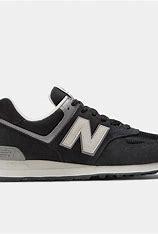
Brand: New
Model: Balance New Balance 574